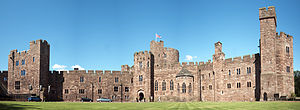
Peckforton Castle
Peckfortong Castle
Peckforton Castle er et victoriansk country house bygget i samme stil som mange af englands middelalderlige borge. Den står i et skovområde i de nordlige ende af Peckforton Hills omkring 2 km nordvest for landsbyen Peckforton, Cheshire, England. Den er listet på National Heritage List for England som listed building af grad I. Det blev opførte i midten af 1800-tallet som hjem for John Tollemache, der var en rig jordejer, ejendomsforvalter og Member of Parliament. Det blev tegnet af Anthony Salvin i gotisk stil. Under anden verdenskrig blev det brugt som hjem for fysisk handikappede børn.